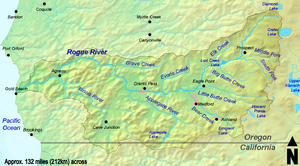
Le Rogue est un fleuve côtier du sud-ouest de l'Oregon aux États-Unis, qui prend sa source dans la Chaîne des Cascades, au centre de l'État, et se jette dans l'océan Pacifique à Gold Beach.
Le mont Mazama, en anglais Mount Mazama, est un volcan endormi s'élevant à 2 484 mètres d'altitude au pic Hillman dans la chaîne des Cascades, au sein de l'Oregon, dans le Nord-Ouest des États-Unis. Il est occupé en son centre par une vaste caldeira abritant le Crater Lake, un lac de cratère qui forme la plus profonde étendue d'eau du pays, avec pratiquement 600 mètres. Il fait partie de l'arc volcanique des Cascades, issu de la zone de subduction de Cascadia, et se situe à la fois en marge de la province extensive de Basin and Range, raison pour laquelle il offre une variété de roches volcaniques aussi bien visqueuses qu'effusives : il se compose de rhyodacite, de dacite, d'andésite et d'andésite basaltique.